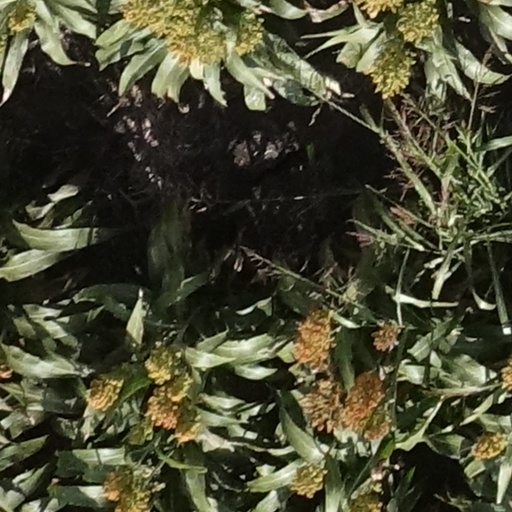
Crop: sorghum